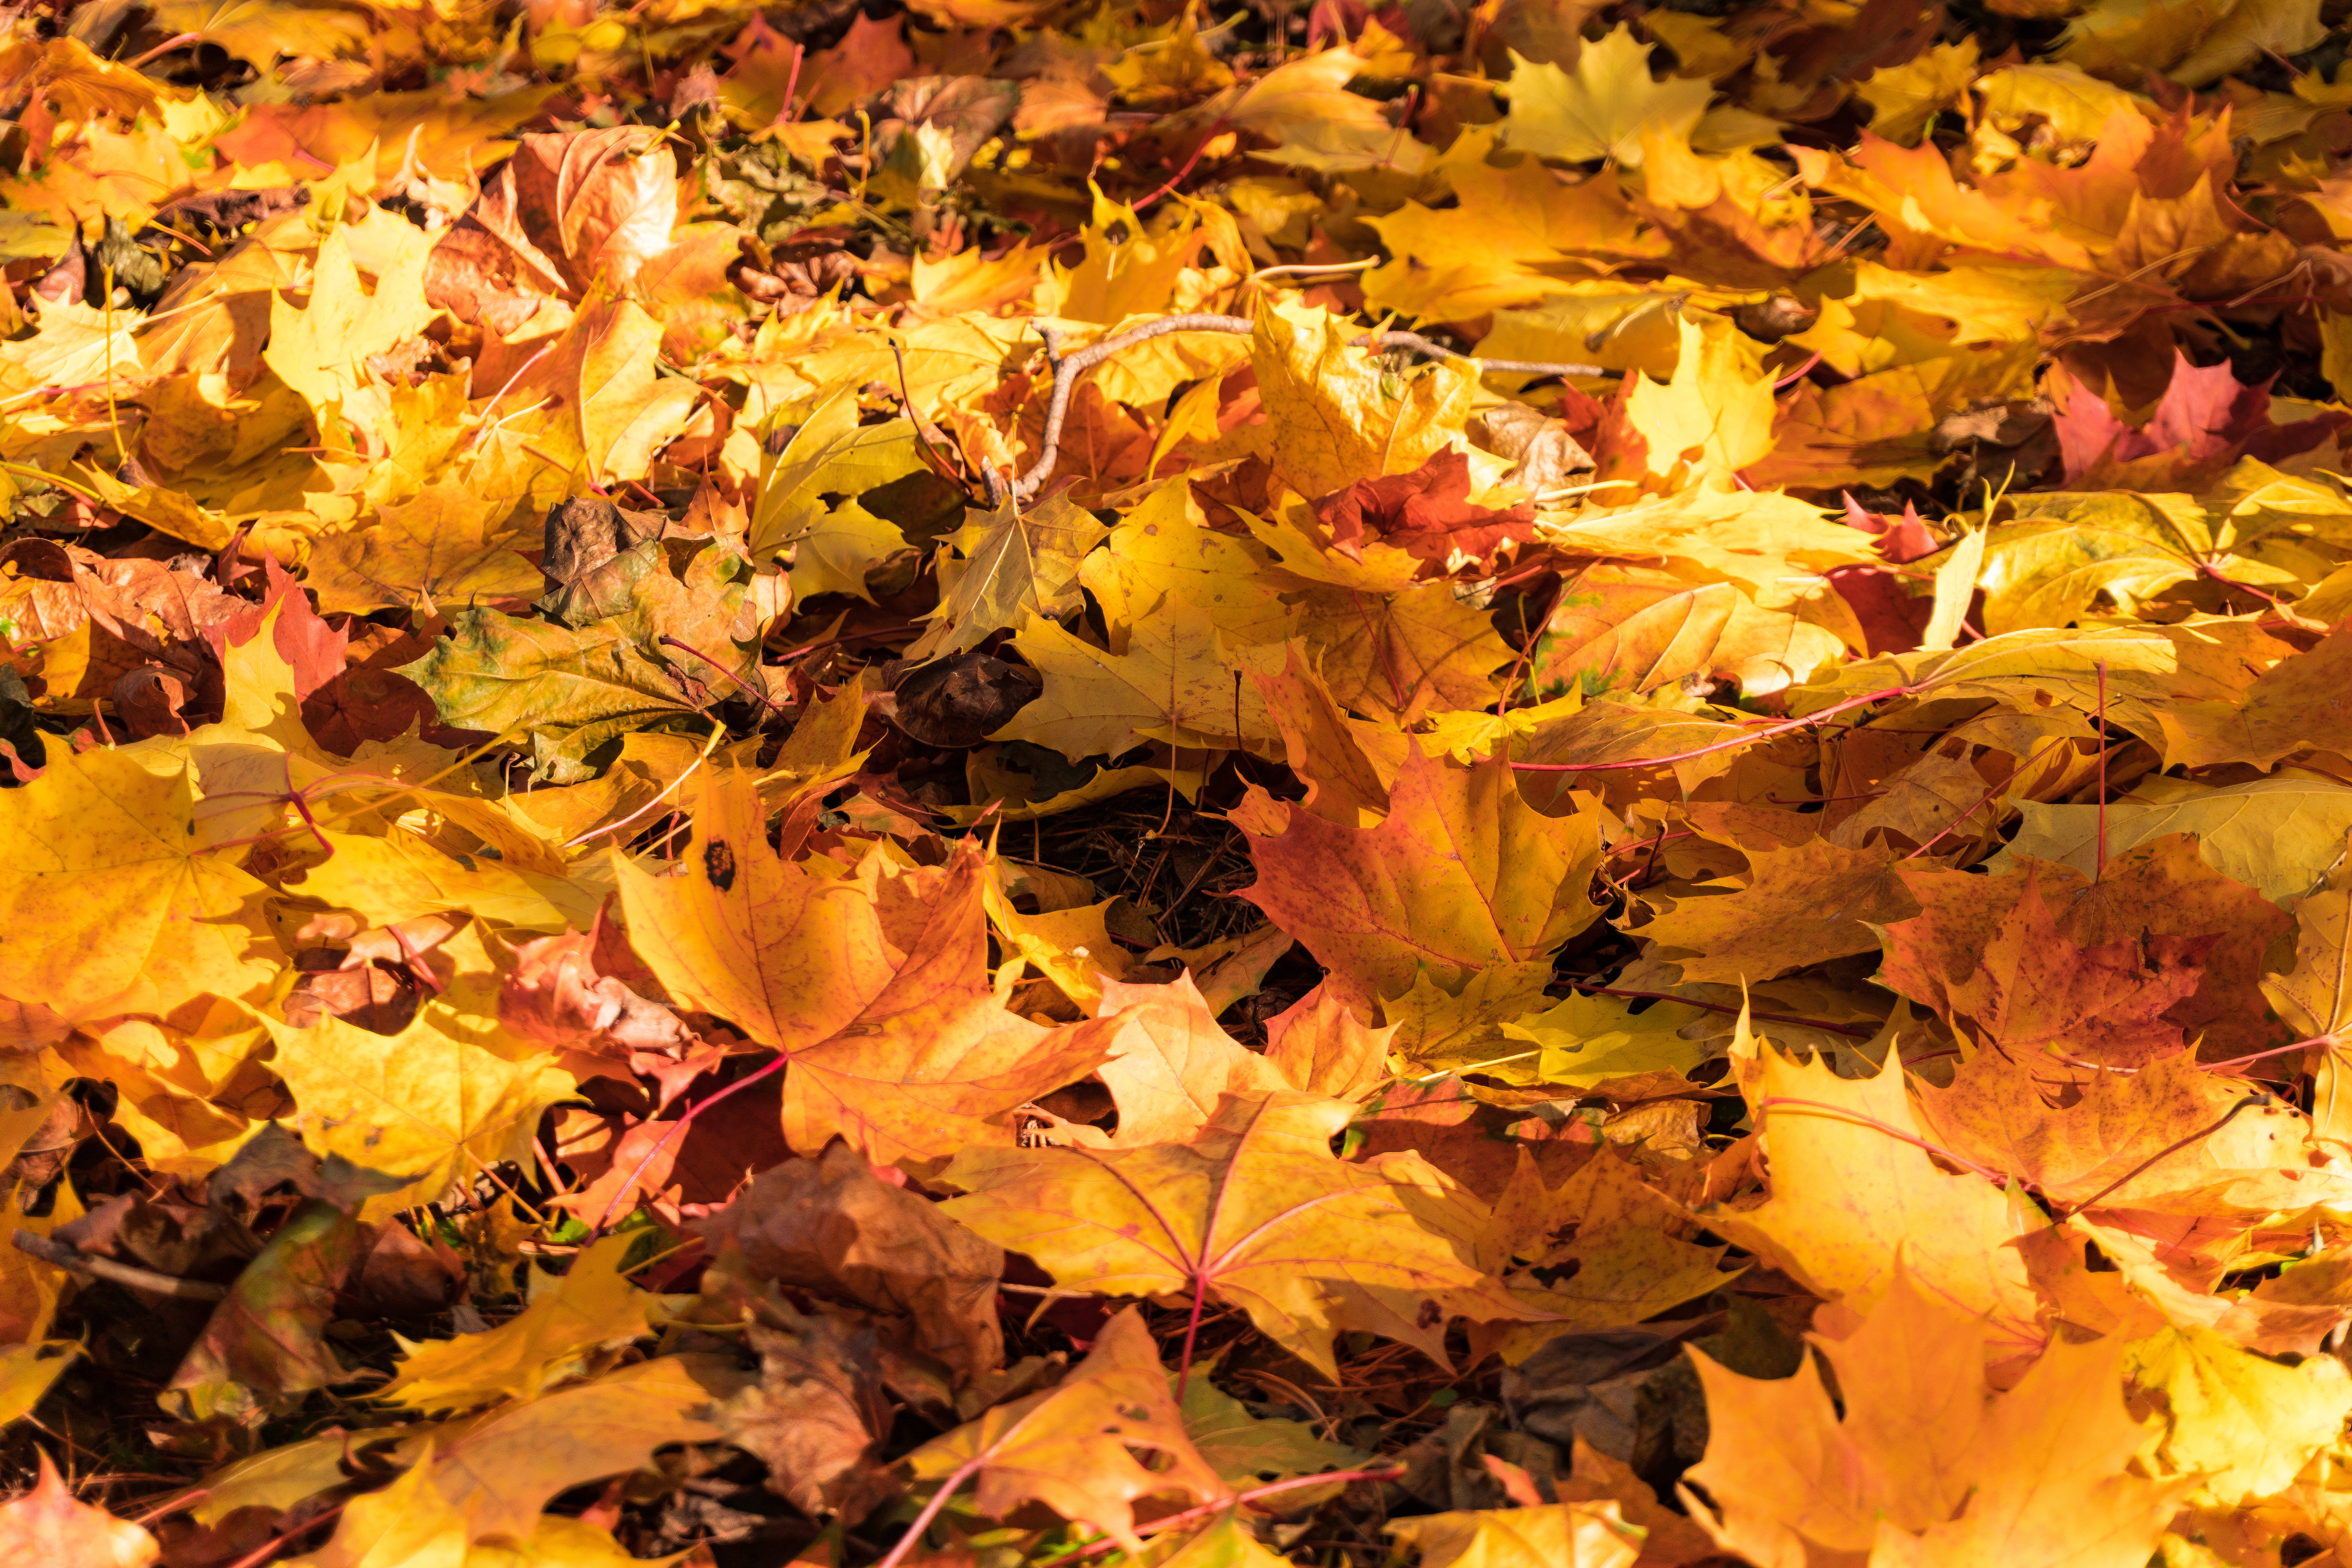
autumn, maple, foliage, colorful, fall foliage, tree, mood, autumn mood, fall colors, golden, bright, sun, sky, plants, nature, deciduous, yellow, leaf, amber, orange, groundcover, maple leaf